James Phinney Baxter

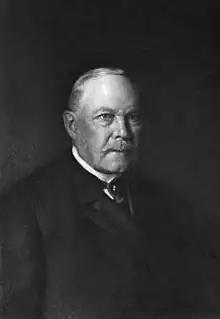

James Phinney Baxter (March 23, 1831 – May 8, 1921) was an American politician, businessperson, historian, civic leader, and benefactor of Portland, Maine. He was elected as mayor of Portland for six single-year terms between 1893 and 1905.